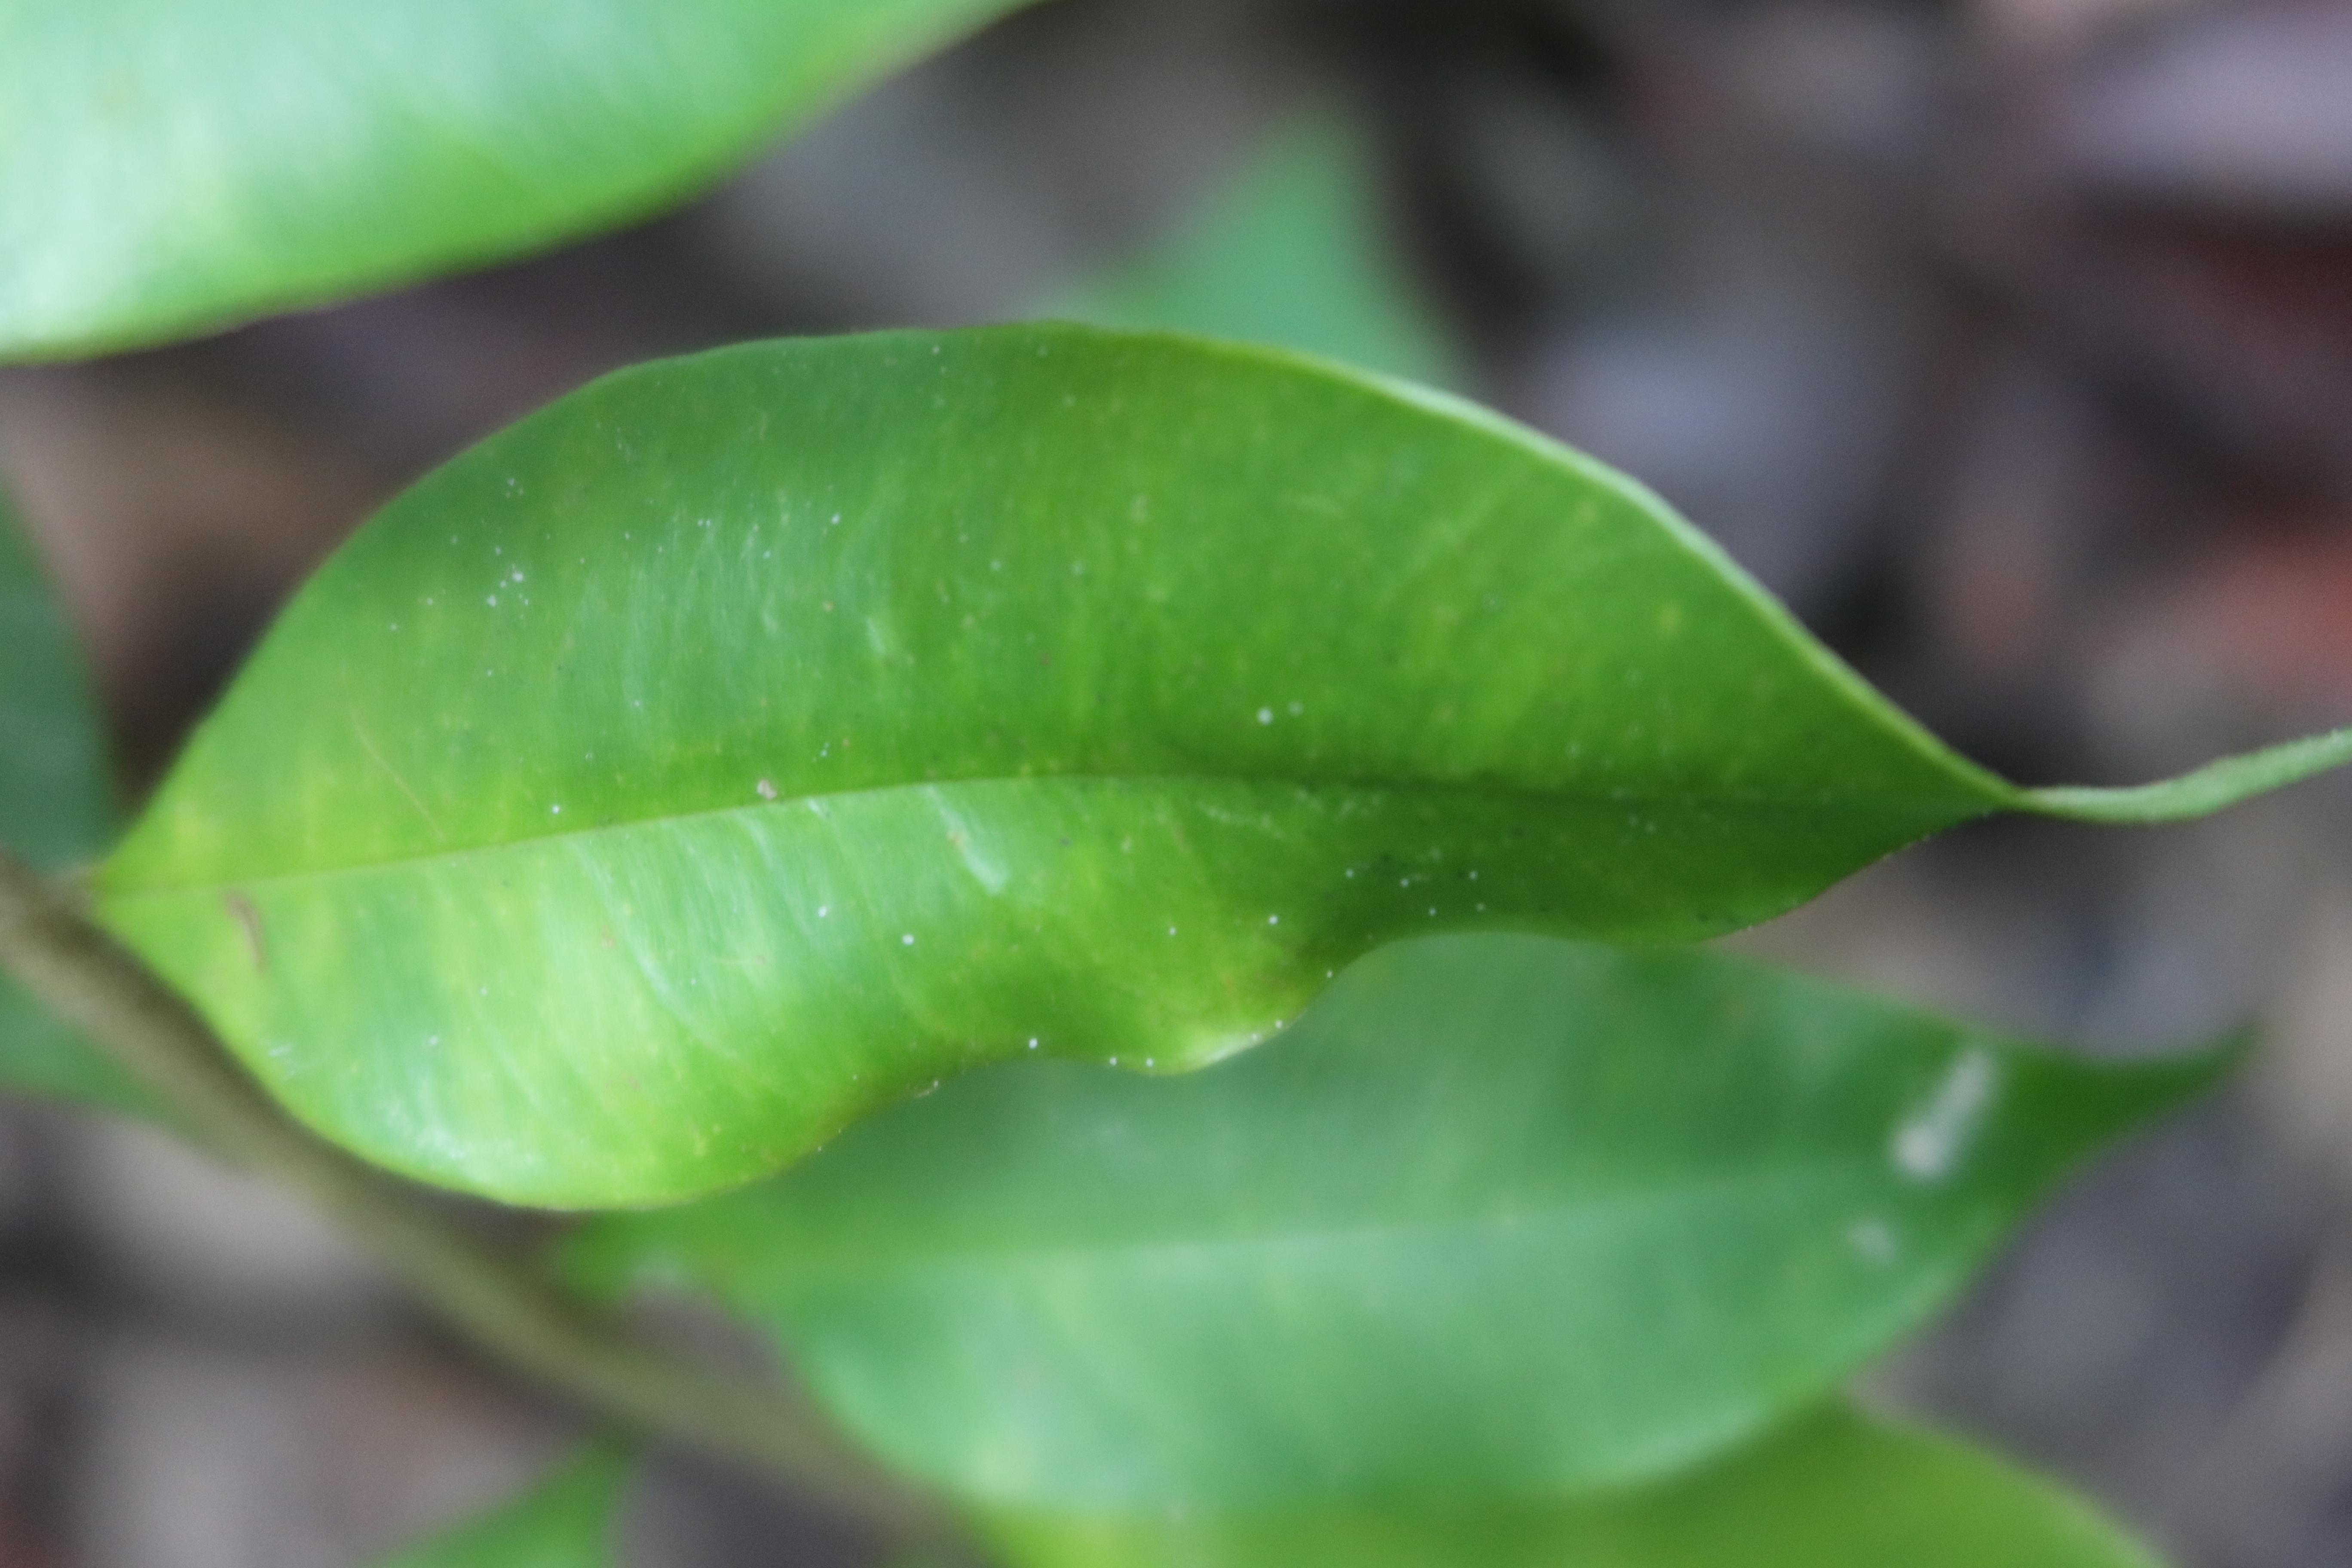
Label: Mosaic Viruses